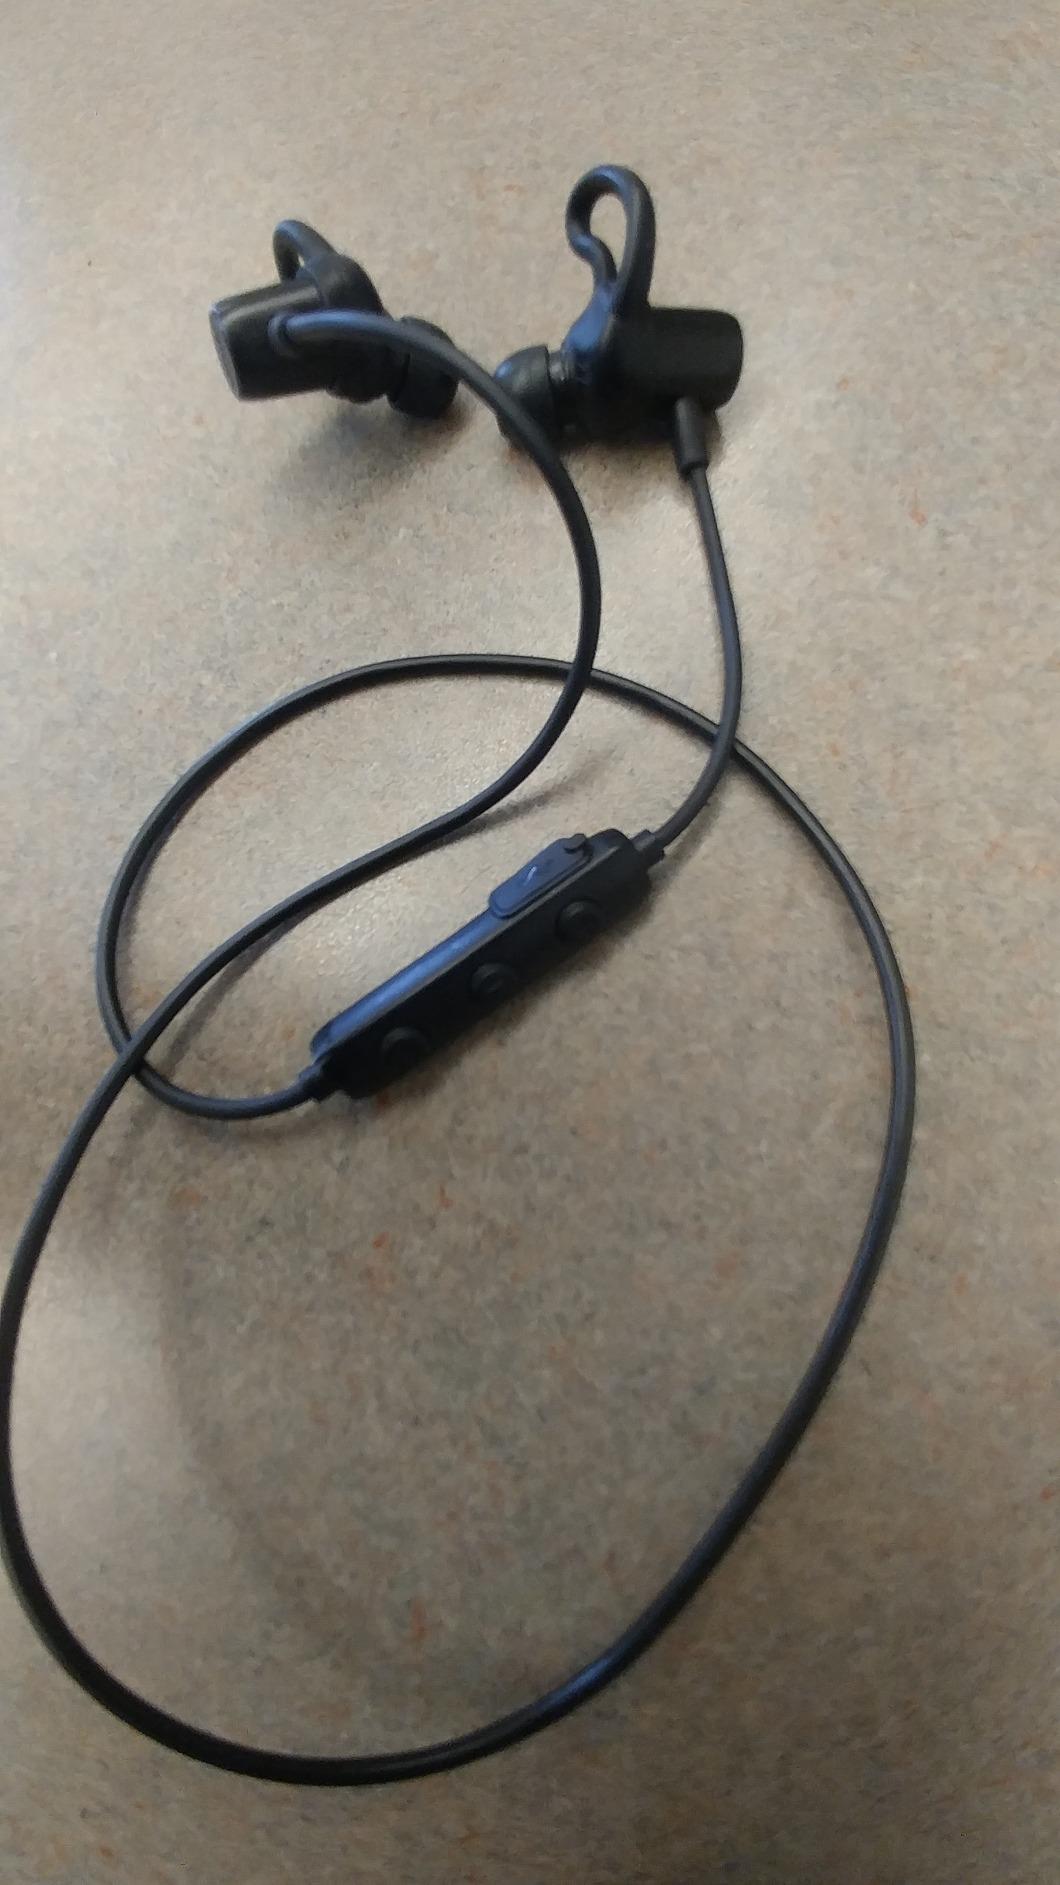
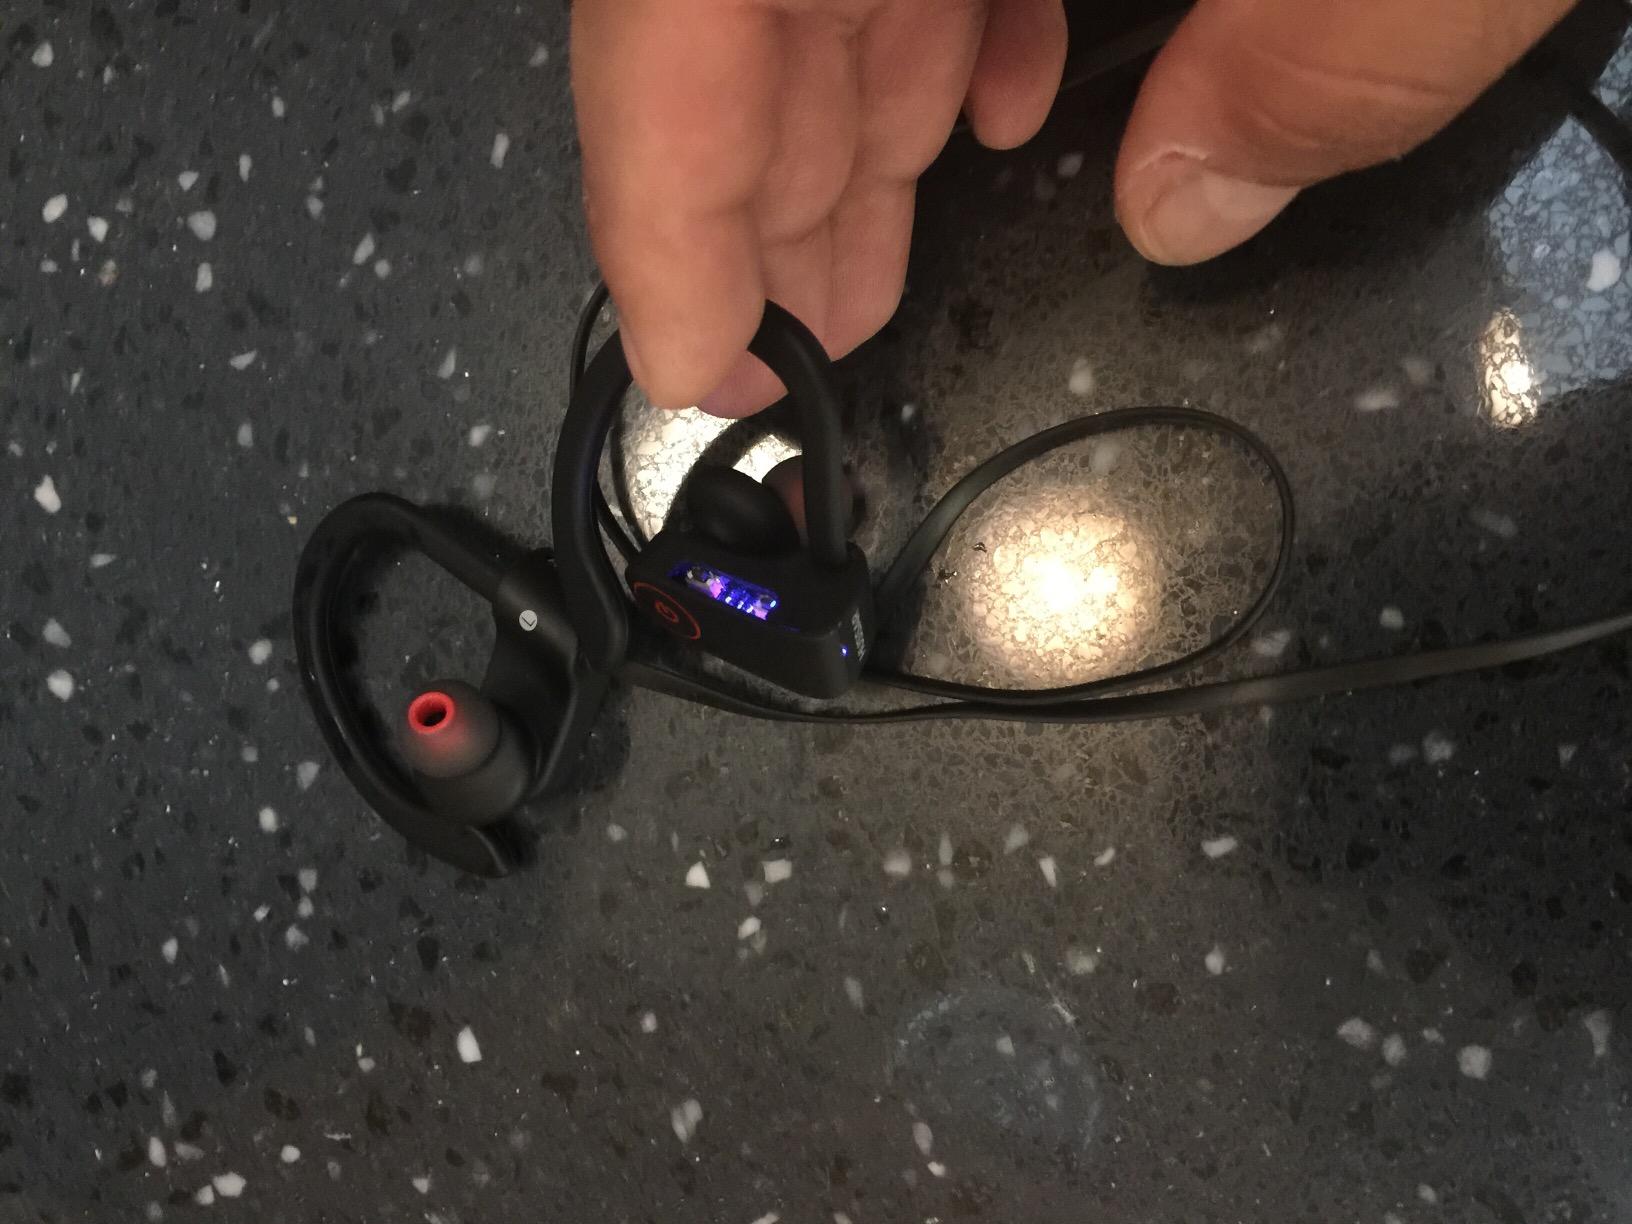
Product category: headphones
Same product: no